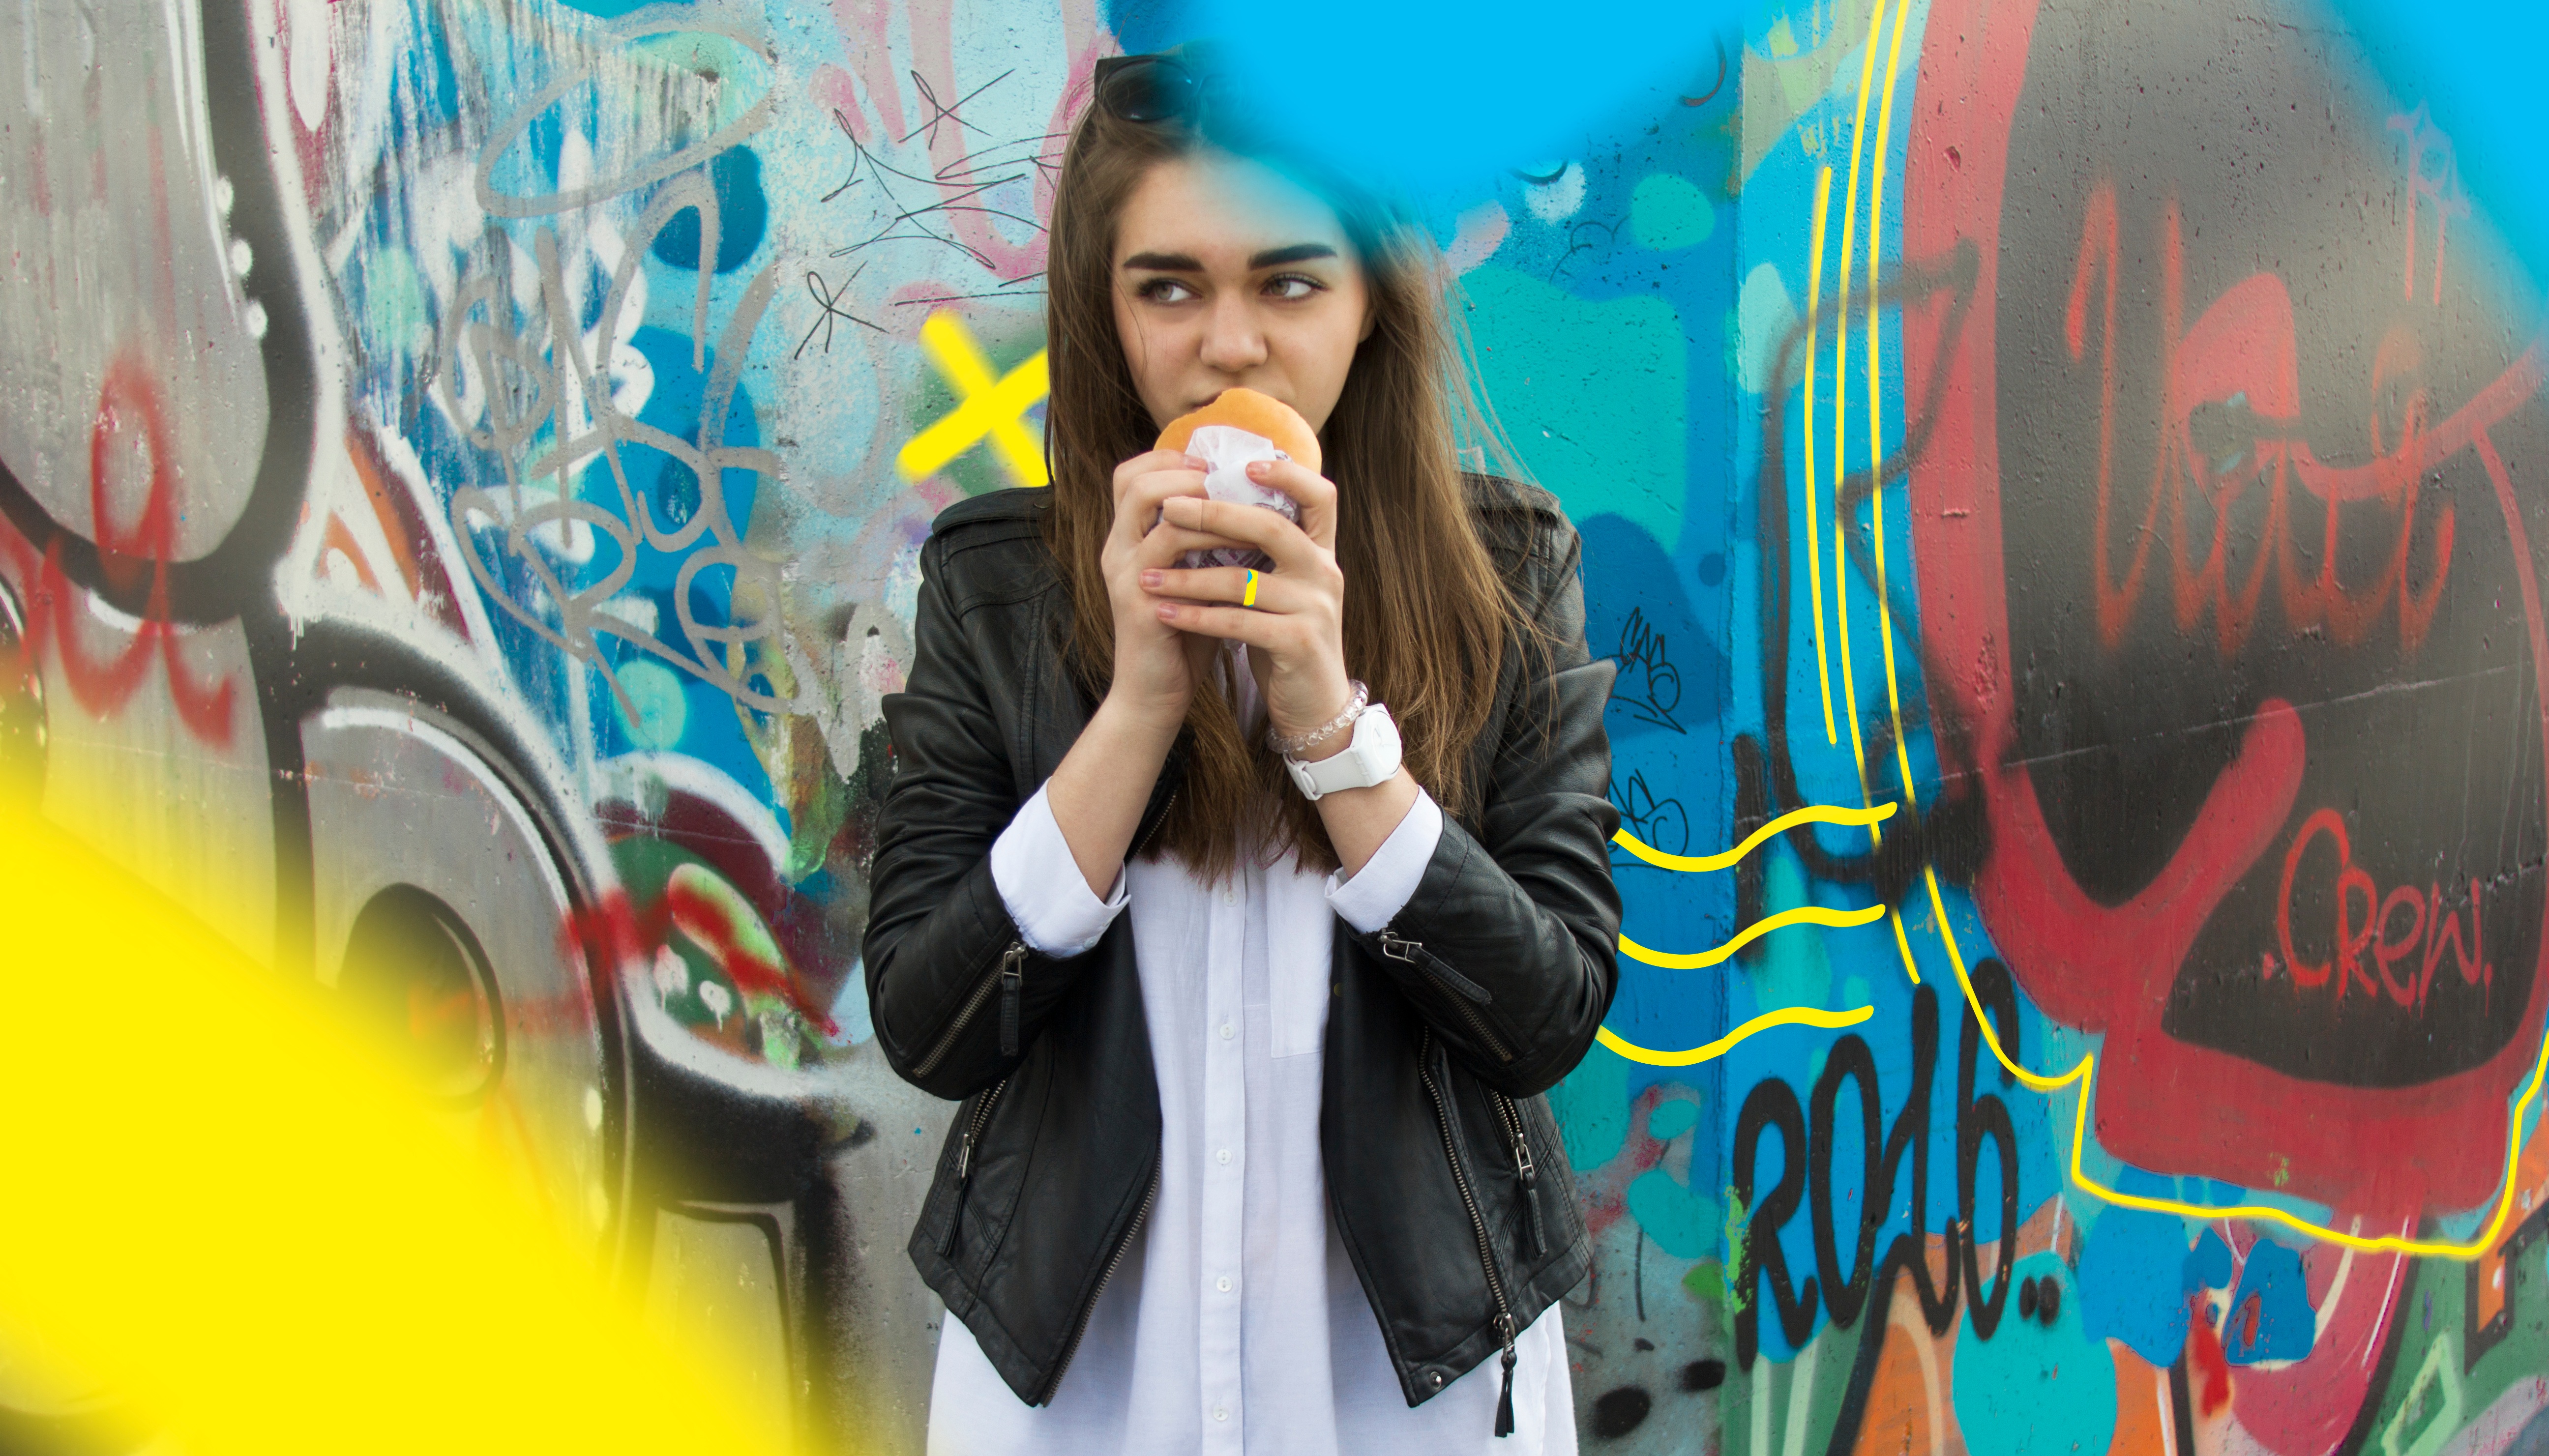
photography, color, art